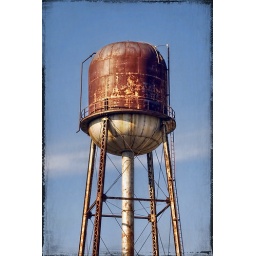
A lone water tower is all that is left of the Kuhlman Chenille Plant in Adairsville, Georgia.